Giuseppe Garlato

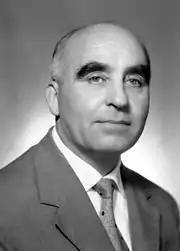
Giuseppe Garlato

Giuseppe Garlato (22 December 1896 – 5 September 1988) is an Italian engineer and politician who served as Mayor of Pordenone (1946–1956), member of the Constituent Assembly (1946–1948), Deputy (1948–1958), Senator (1958–1968), and Undersecretary of State (1959–1962).